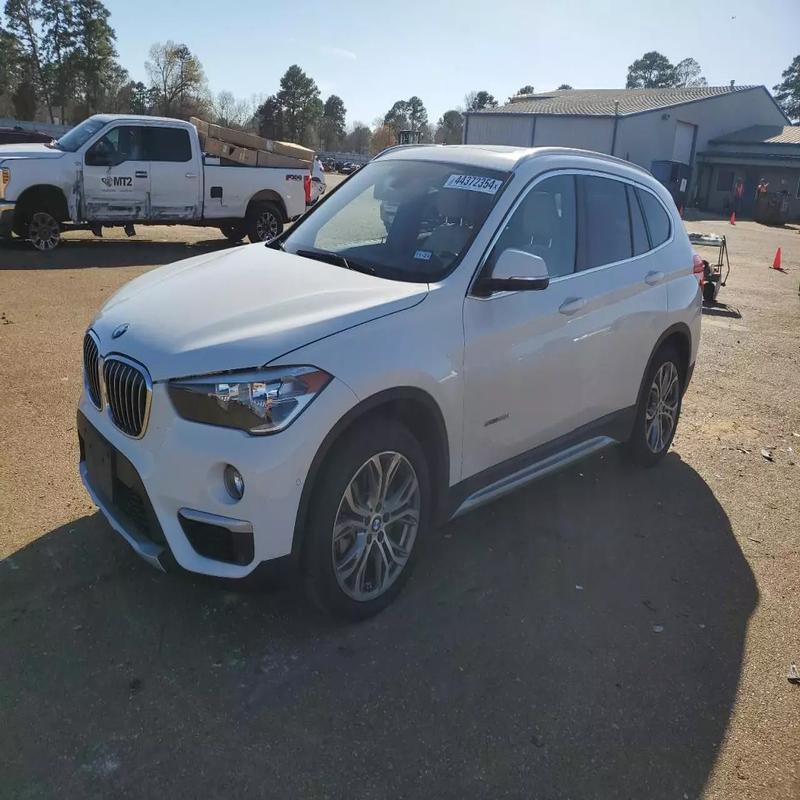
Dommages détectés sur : capot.
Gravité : mineur